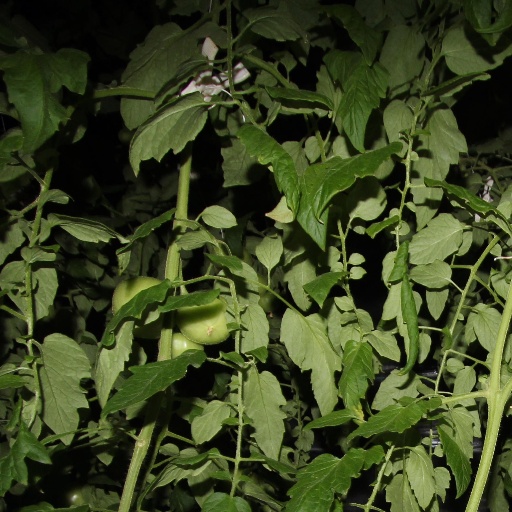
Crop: tomato